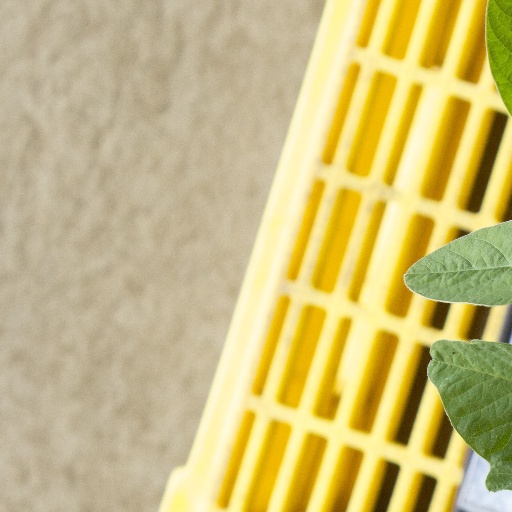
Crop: soybean